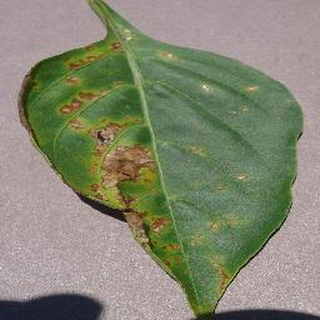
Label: bell_pepper_bacterial_spot